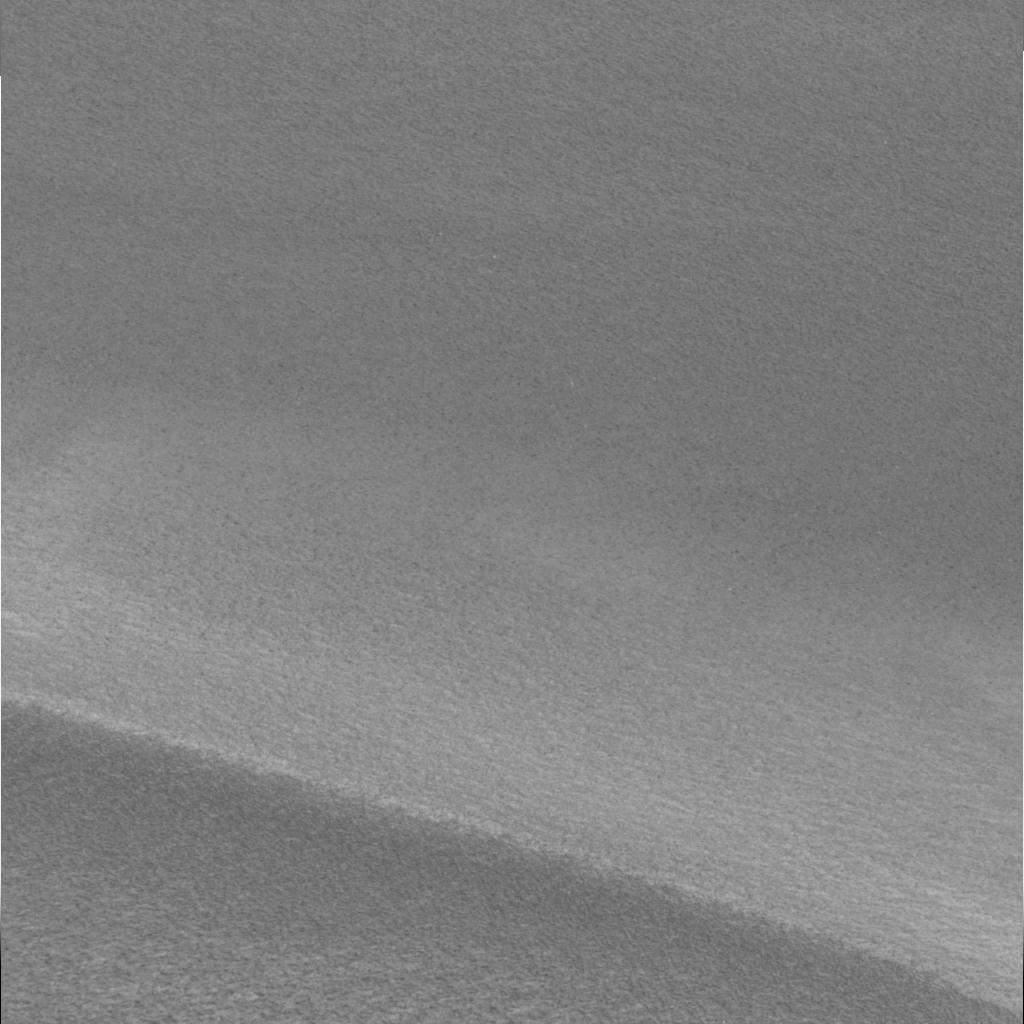
Surface features visible: Dunes/Ripples, Soil, Nearby Surface